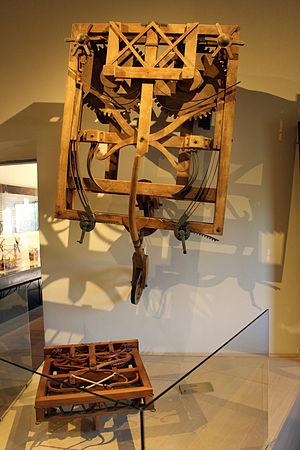
L'Automobile est un prototype d'automobile tricycle à moteur à ressort, inventé vers 1478 par le peintre et inventeur florentin Léonard de Vinci. Uniquement connue par un croquis de son Codex Atlanticus, cette invention, dont il existe une maquette fonctionnelle depuis 2004, et des copies dans divers musées techniques, est considérée comme une des plus anciennes automobiles de l'histoire, probablement associée à ses travaux d'études de machines à mouvement perpétuel.
L'histoire de l'automobile rend compte de la naissance et de l'évolution de l'automobile, invention technologique majeure qui a considérablement modifié les sociétés de nombreux pays au cours du XXᵉ siècle. Elle prend naissance au XIXᵉ siècle durant la Révolution industrielle, lorsque la technique fait la part belle à la machine à vapeur comme source d'énergie, pour ensuite s'orienter massivement vers le pétrole et le moteur à explosion, avec comme concurrent longtemps délaissé le moteur électrique.
Le Musée Léonard de Vinci, de Vinci est un musée consacré au génie de la Renaissance Léonard de Vinci, fondé à Vinci en Toscane en Italie.